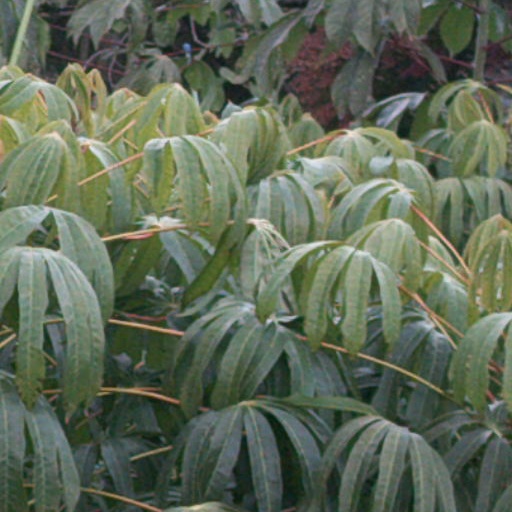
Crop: cassava